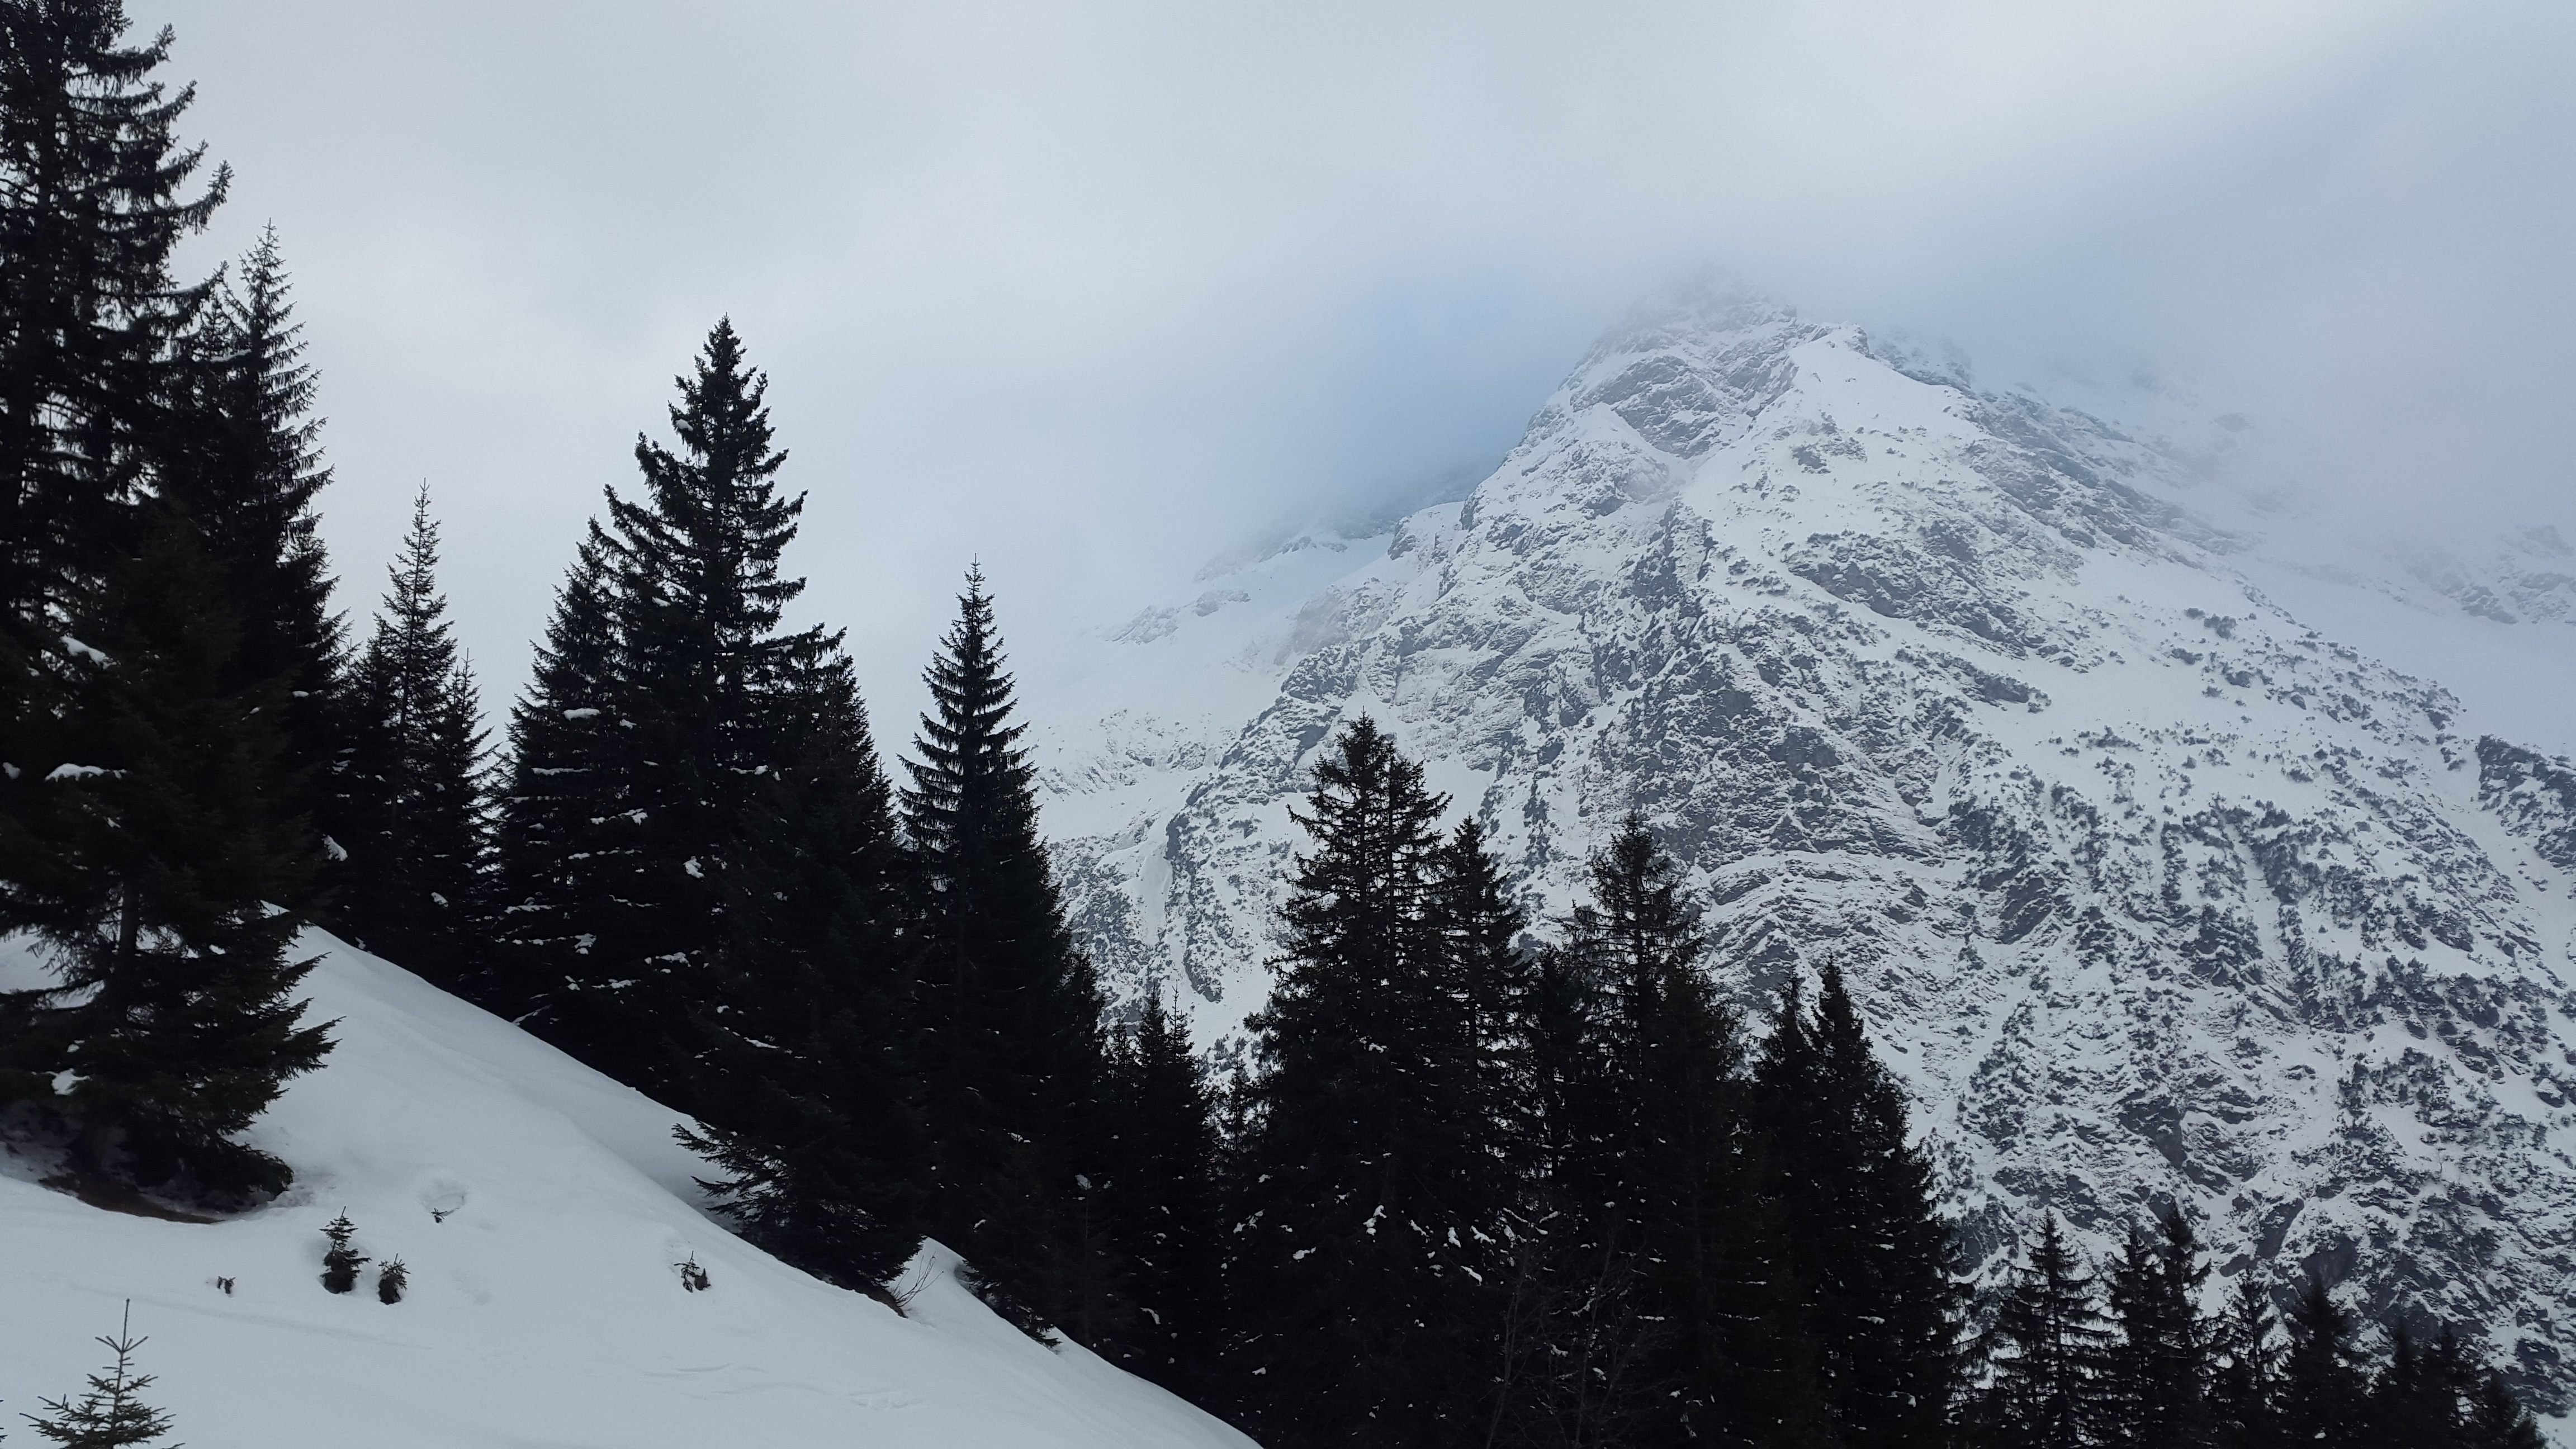
landscape, tree, nature, outdoor, mountain, snow, winter, mountain range, weather, alpine, skiing, season, ridge, summit, alps, loneliness, wintry, winter sports, landform, backcountry skiiing, ski touring, allg u, kleinwalsertal, oberallg u, mountainous landforms, geological phenomenon, wildental